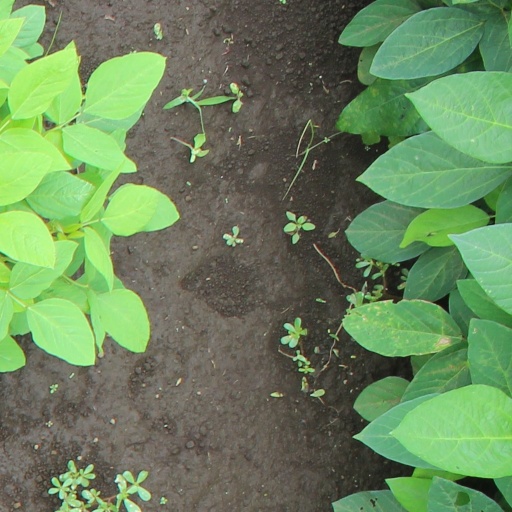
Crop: soybean